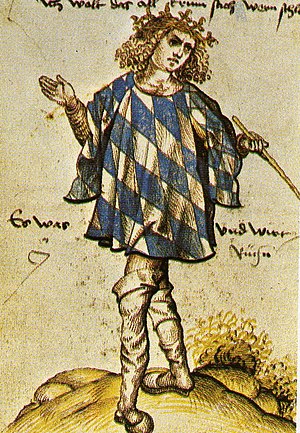
Herold
Den bayriske herold Jörg Rugenn med en kåbe med de bayriske våbenfarver omkring 1510
En herold var oprindelig en budbringer udsendt af en konge eller adelig for at viderebringe en meddelelse eller proklamation gerne på vers. Herolderne bar ofte en kåbe med deres herres våben.